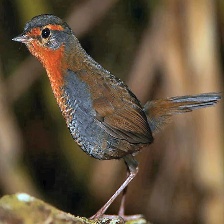
Species: CHUCAO TAPACULO
Scientific name: SCELORCHILUS RUBECULA